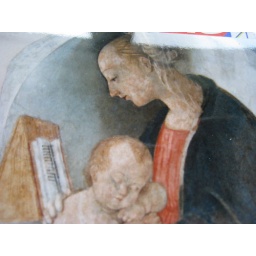
A fresco painted by Raphael on the wall in his house in Urbino, Italy. Raphael was sponsored by The Duke of Urbino.